Joseph Netherclift

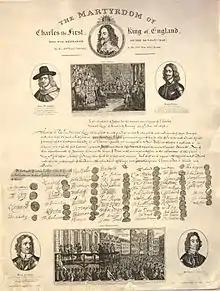
Martyrdom of Charles I, by Netherclift

Joseph Netherclift (8 September 1792 – 8 April 1863) was an English composer and lithographer. He was awarded a medal in 1829 for his method of lithography. He was making lithographic facsimiles of historical documents in 1833.